SMS Nassau

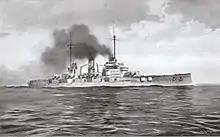
A recognition drawing prepared by the Royal Navy, with s main battery turned to starboard

At around midnight on 1 June, the German fleet was attempting to pass behind the British Grand Fleet when it encountered a line of British destroyers. came upon the destroyer , and in the confusion, attempted to ram her. "Spitfire" tried to evade, but could not maneuver away fast enough, and the two ships collided. fired her forward 11-inch guns at the destroyer. They could not depress low enough for to be able to score a hit; nonetheless, the blast from the guns destroyed "Spitfire"s bridge. At that point, "Spitfire" was able to disengage from , and took with her a 6 m (20 ft) portion of s side plating. The collision disabled one of s 15 cm (5.9 in) guns, and left a 3.5 m (11.5 ft) gash above the waterline; this slowed the ship to until it could be repaired. During the confused action, was hit by two shells from the British destroyers, which damaged her searchlights and inflicted minor casualties.